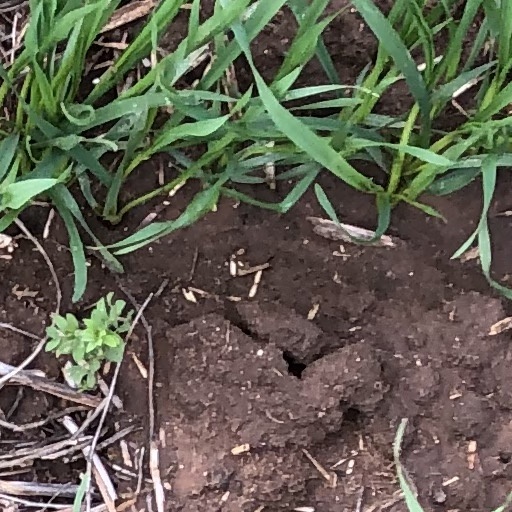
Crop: wheat